Biologist

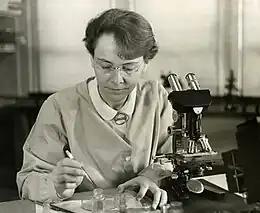
Nobel Prize-winning biologist Barbara McClintock

Francesco Redi, the founder of biology, is recognized to be one of the greatest biologists of all time. Robert Hooke, an English natural philosopher, coined the term "cell", suggesting plant structure's resemblance to honeycomb cells.